Stevens T. Mason

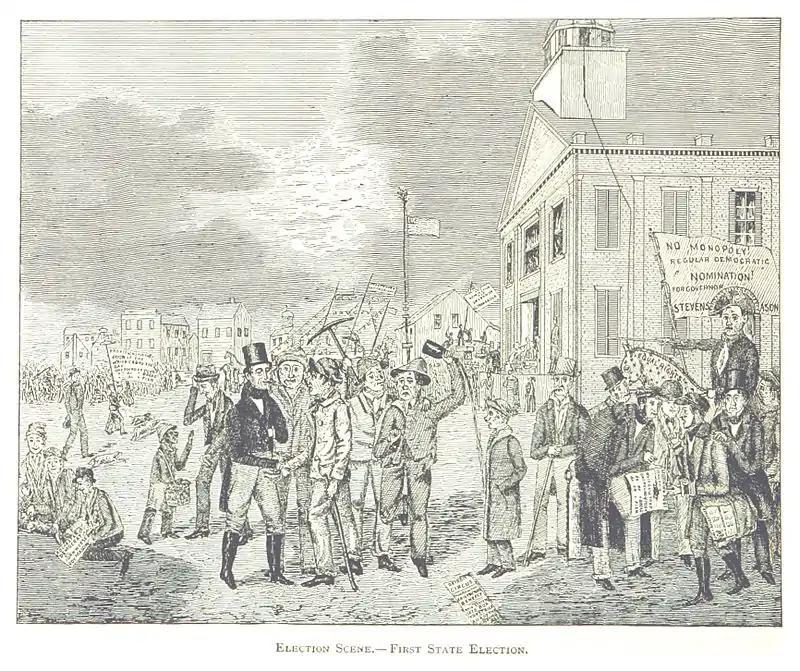
This 1837 Whig cartoon charges Mason with vote-buying, while promising a modest provision by the Whigs to the poor in the event of victory by Charles C. Trowbridge - mentioned in a sign near the middle of the page.

Although replaced by Horner, Mason was still popular in Michigan. Voters approved a constitution on October 5, 1835, and they elected Mason as governor. However, the U.S. Congress refused to recognize Michigan as a state until the dispute with Ohio was resolved.